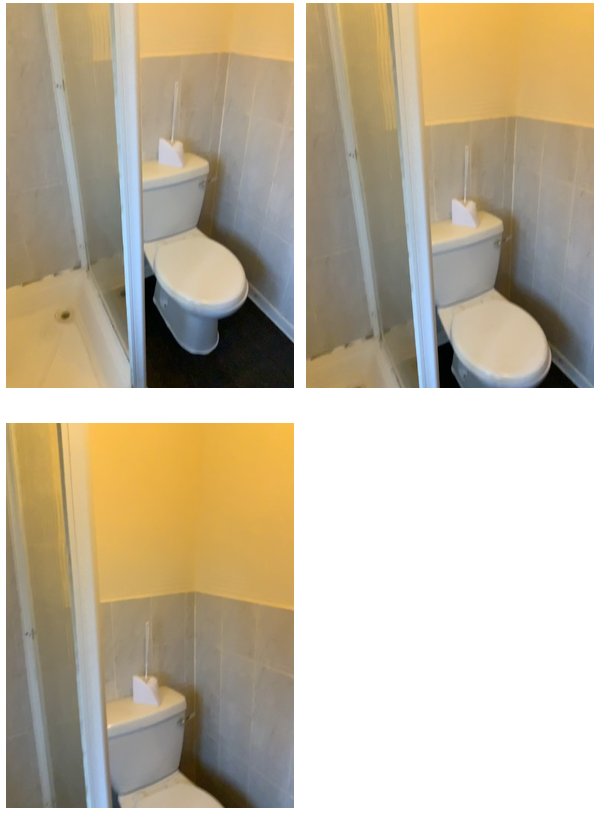Task instruction: Flush the toilet.
Answer: {"task_instruction": "Flush the toilet.", "nodes": ["handle", "toilet"], "edges": [{"functional_relationship": "control", "object1": "handle", "object2": "toilet", "spatial_relations": ["right_of", "higher_than", "behind"], "is_touching": true}], "action_type": "open", "function_type": "special_function"}